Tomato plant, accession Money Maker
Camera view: bottom (45 deg); turntable rotation: 180 degrees
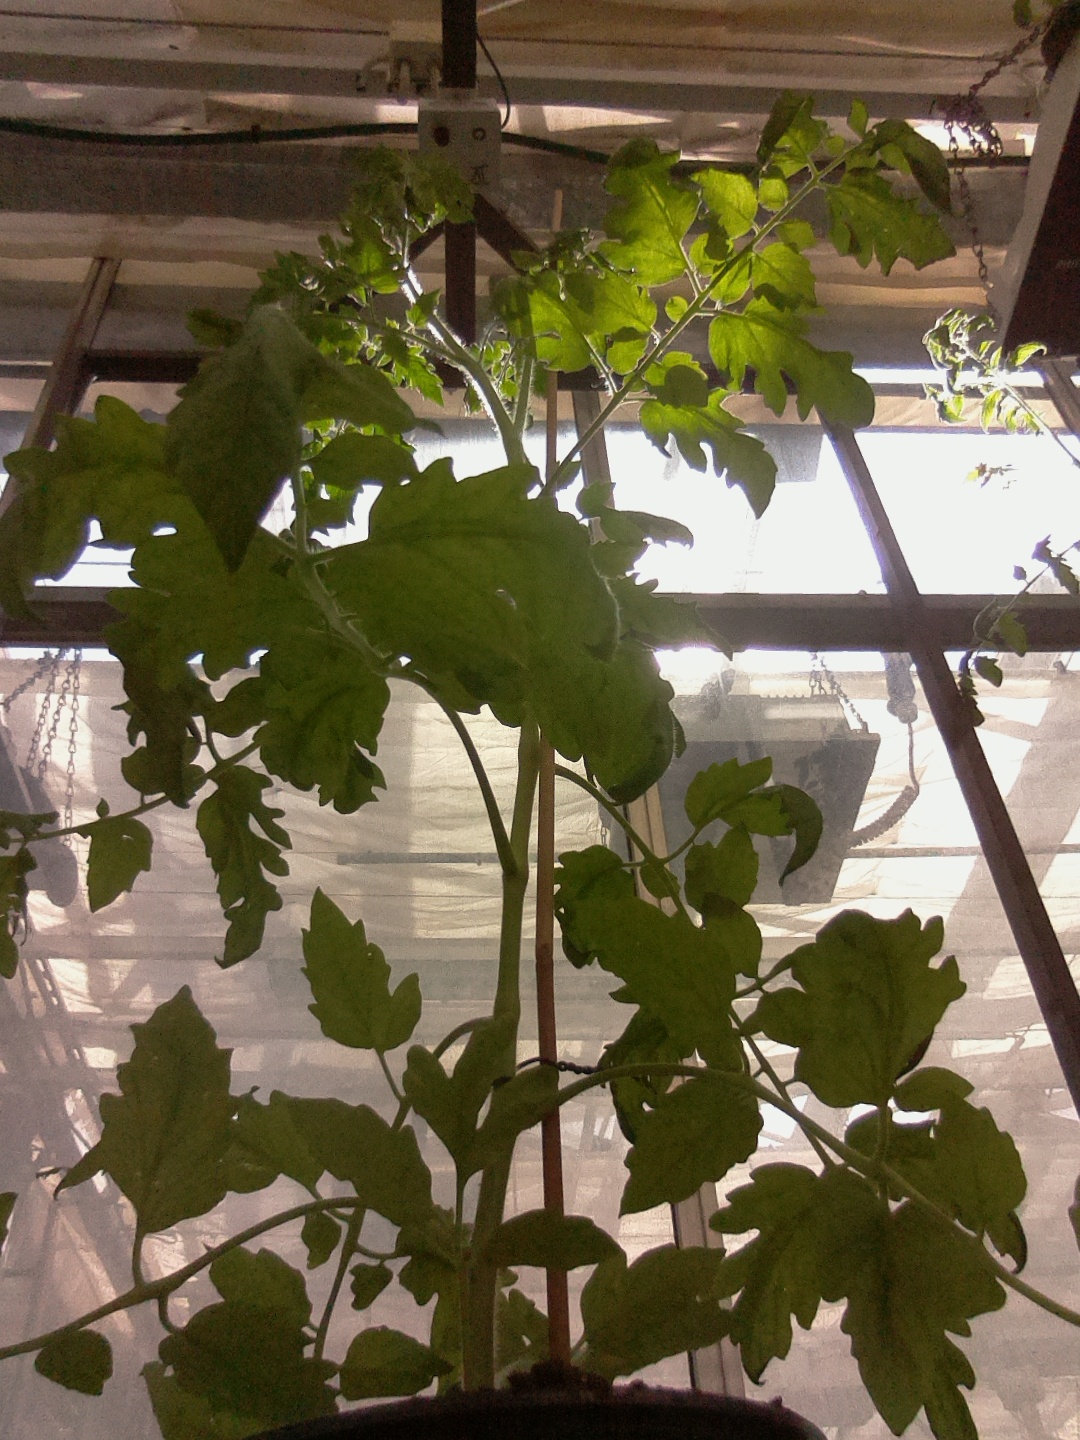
BBCH growth stage 61: 10%-20% of flowers open